Personal computer

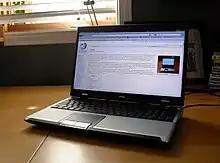
An MSI laptop computer

Before the widespread use of PCs, a computer that could fit on a desk was remarkably small, leading to the "desktop" nomenclature. More recently, the phrase usually indicates a particular style of computer case. Desktop computers come in a variety of styles ranging from large vertical tower cases to small models which can be tucked behind or rest directly beneath (and support) LCD monitors.